Paramonov Warehouses

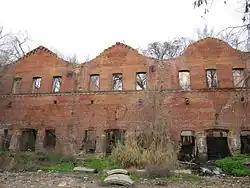

The Paramonov Warehouses was a nineteenth century complex of storage facilities in Rostov-on-Don. The ruins of the buildings are located on the banks of the Don River between Sokolova Avenue and Universitetskaya Alley. The remains are listed as a monument of federal importance.